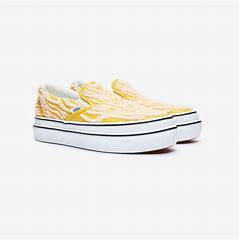
Brand: Vans
Model: Comfycush Slip On